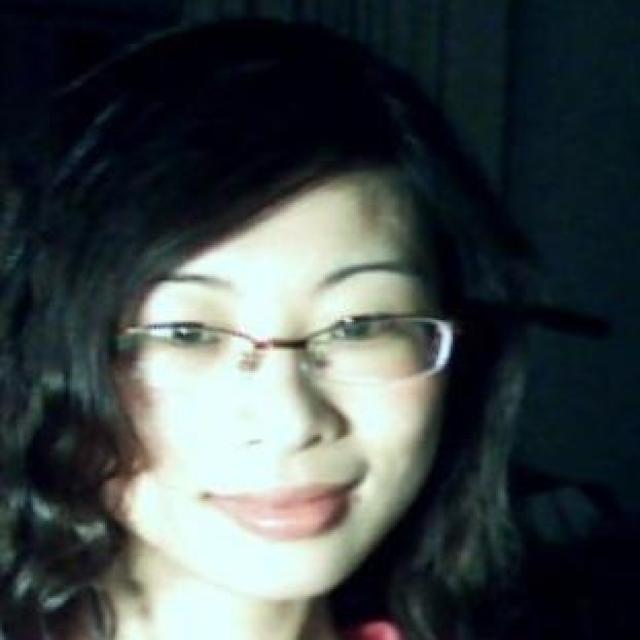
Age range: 21-44